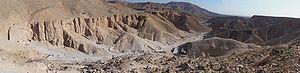
Panorama de la Vallée des Rois. Prise depuis la colline surplombant KV11.
L'art du Nouvel Empire égyptien correspond aux règnes des XVIIIᵉ, XIXᵉ et XXᵉ dynasties, le Nouvel Empire égyptien. Il atteint un apogée dans l'art de l'Égypte antique qu'il ne retrouvera plus ensuite. En effet, après cette longue période de rayonnement, la Troisième Période intermédiaire, puis la Basse époque n'auront plus les moyens de tels investissements dans les arts. Cette époque marque aussi une rupture nette après la Deuxième Période intermédiaire aux productions révélatrices de l'état d'une société bouleversée.
La vallée des Rois est une région d'Égypte située sur la rive occidentale du Nil à hauteur de Thèbes. La vallée est formée d'une faille dans la chaîne Libyque qui débouche sur la vallée du Nil. Son nom arabe signifie « vallée des deux portes des rois », en référence aux portes qui fermaient jadis les tombeaux.